Trikut Hill

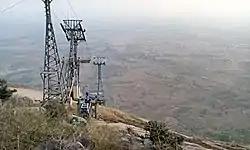
The ropeway in 2015

On 10 April 2022, a cable-car collision was reported at Trikut Hill. At least three people were killed and others were injured. Army helicopters were called for rescue. 78 people were trapped, with 28 rescued the same day and the remainder after up to 45 hours.